Leaf window

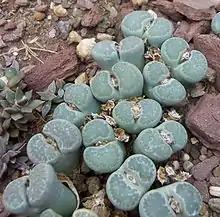
The epidermal window of "Lithops salicola" has a mottled appearance, which acts as camouflage

Genera of plants with numerous species having translucent epidermal windows include: